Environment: real
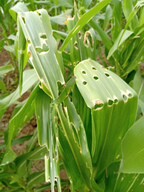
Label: fall_armyworm